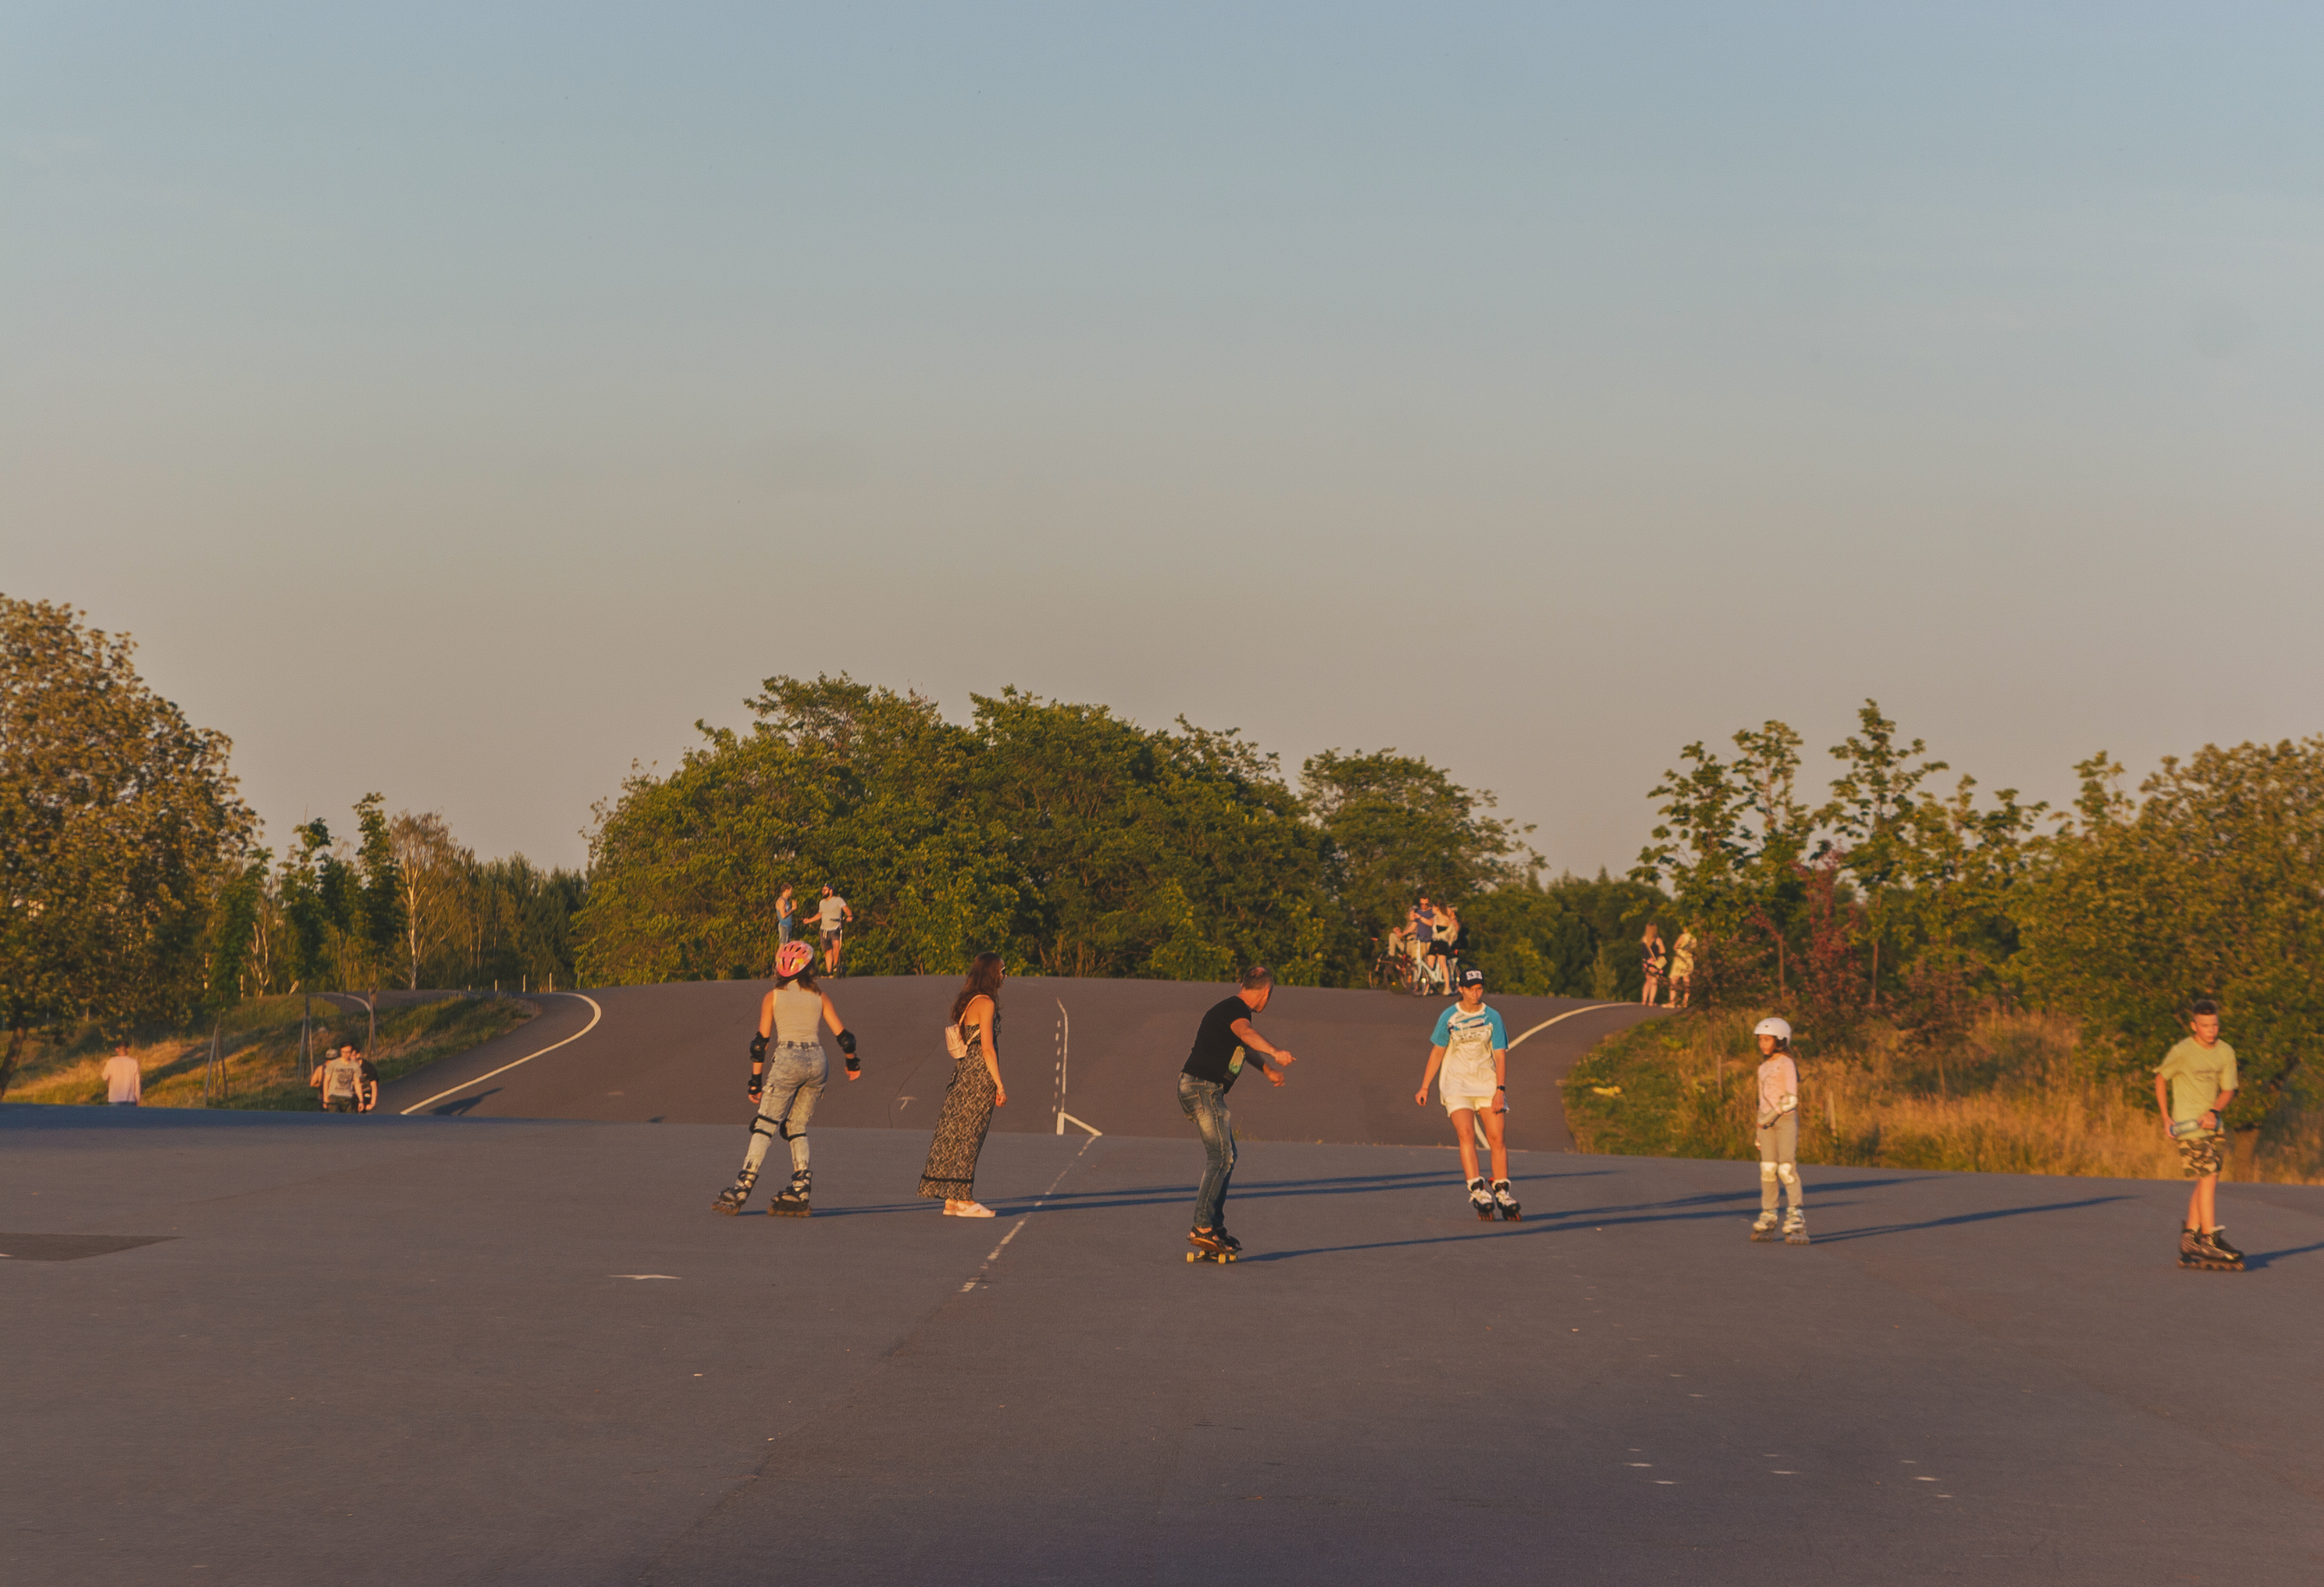
images, sky, plant, tree, People in nature, happy, natural landscape, asphalt, plain, landscape, horizon, running, grass, leisure, grassland, road, recreation, sports, field, walking, competition event, fun, evening, shadow, team, highway, wildlife, physical fitness